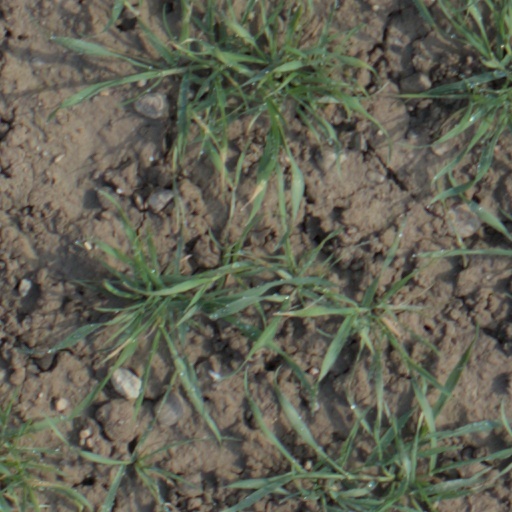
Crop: wheat